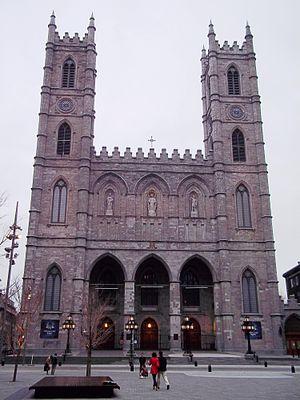
Basilique Notre-Dame de Montréal, Place d'Armes, Vieux-Montréal
James O’Donnell, né en 1774 dans le comté de Wexford en Irlande, décédé le 28 janvier 1830 à Montréal, est un architecte américain qui a œuvré à New York et à Montréal. Il a notamment effectué les plans et supervisé les travaux de construction de la Basilique Notre-Dame de Montréal.